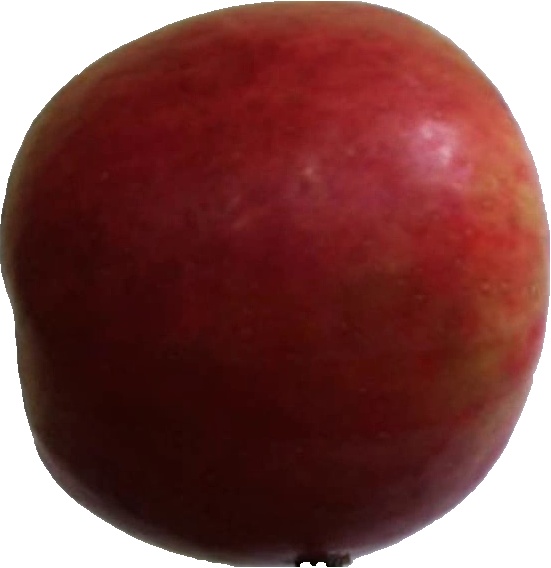
Label: apple_crimson_snow_1